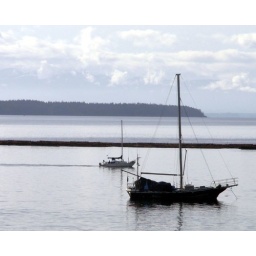
Outer bay off the beach. Moored sailboat in foreground, smaller sail passing by and log boom in tow in behind